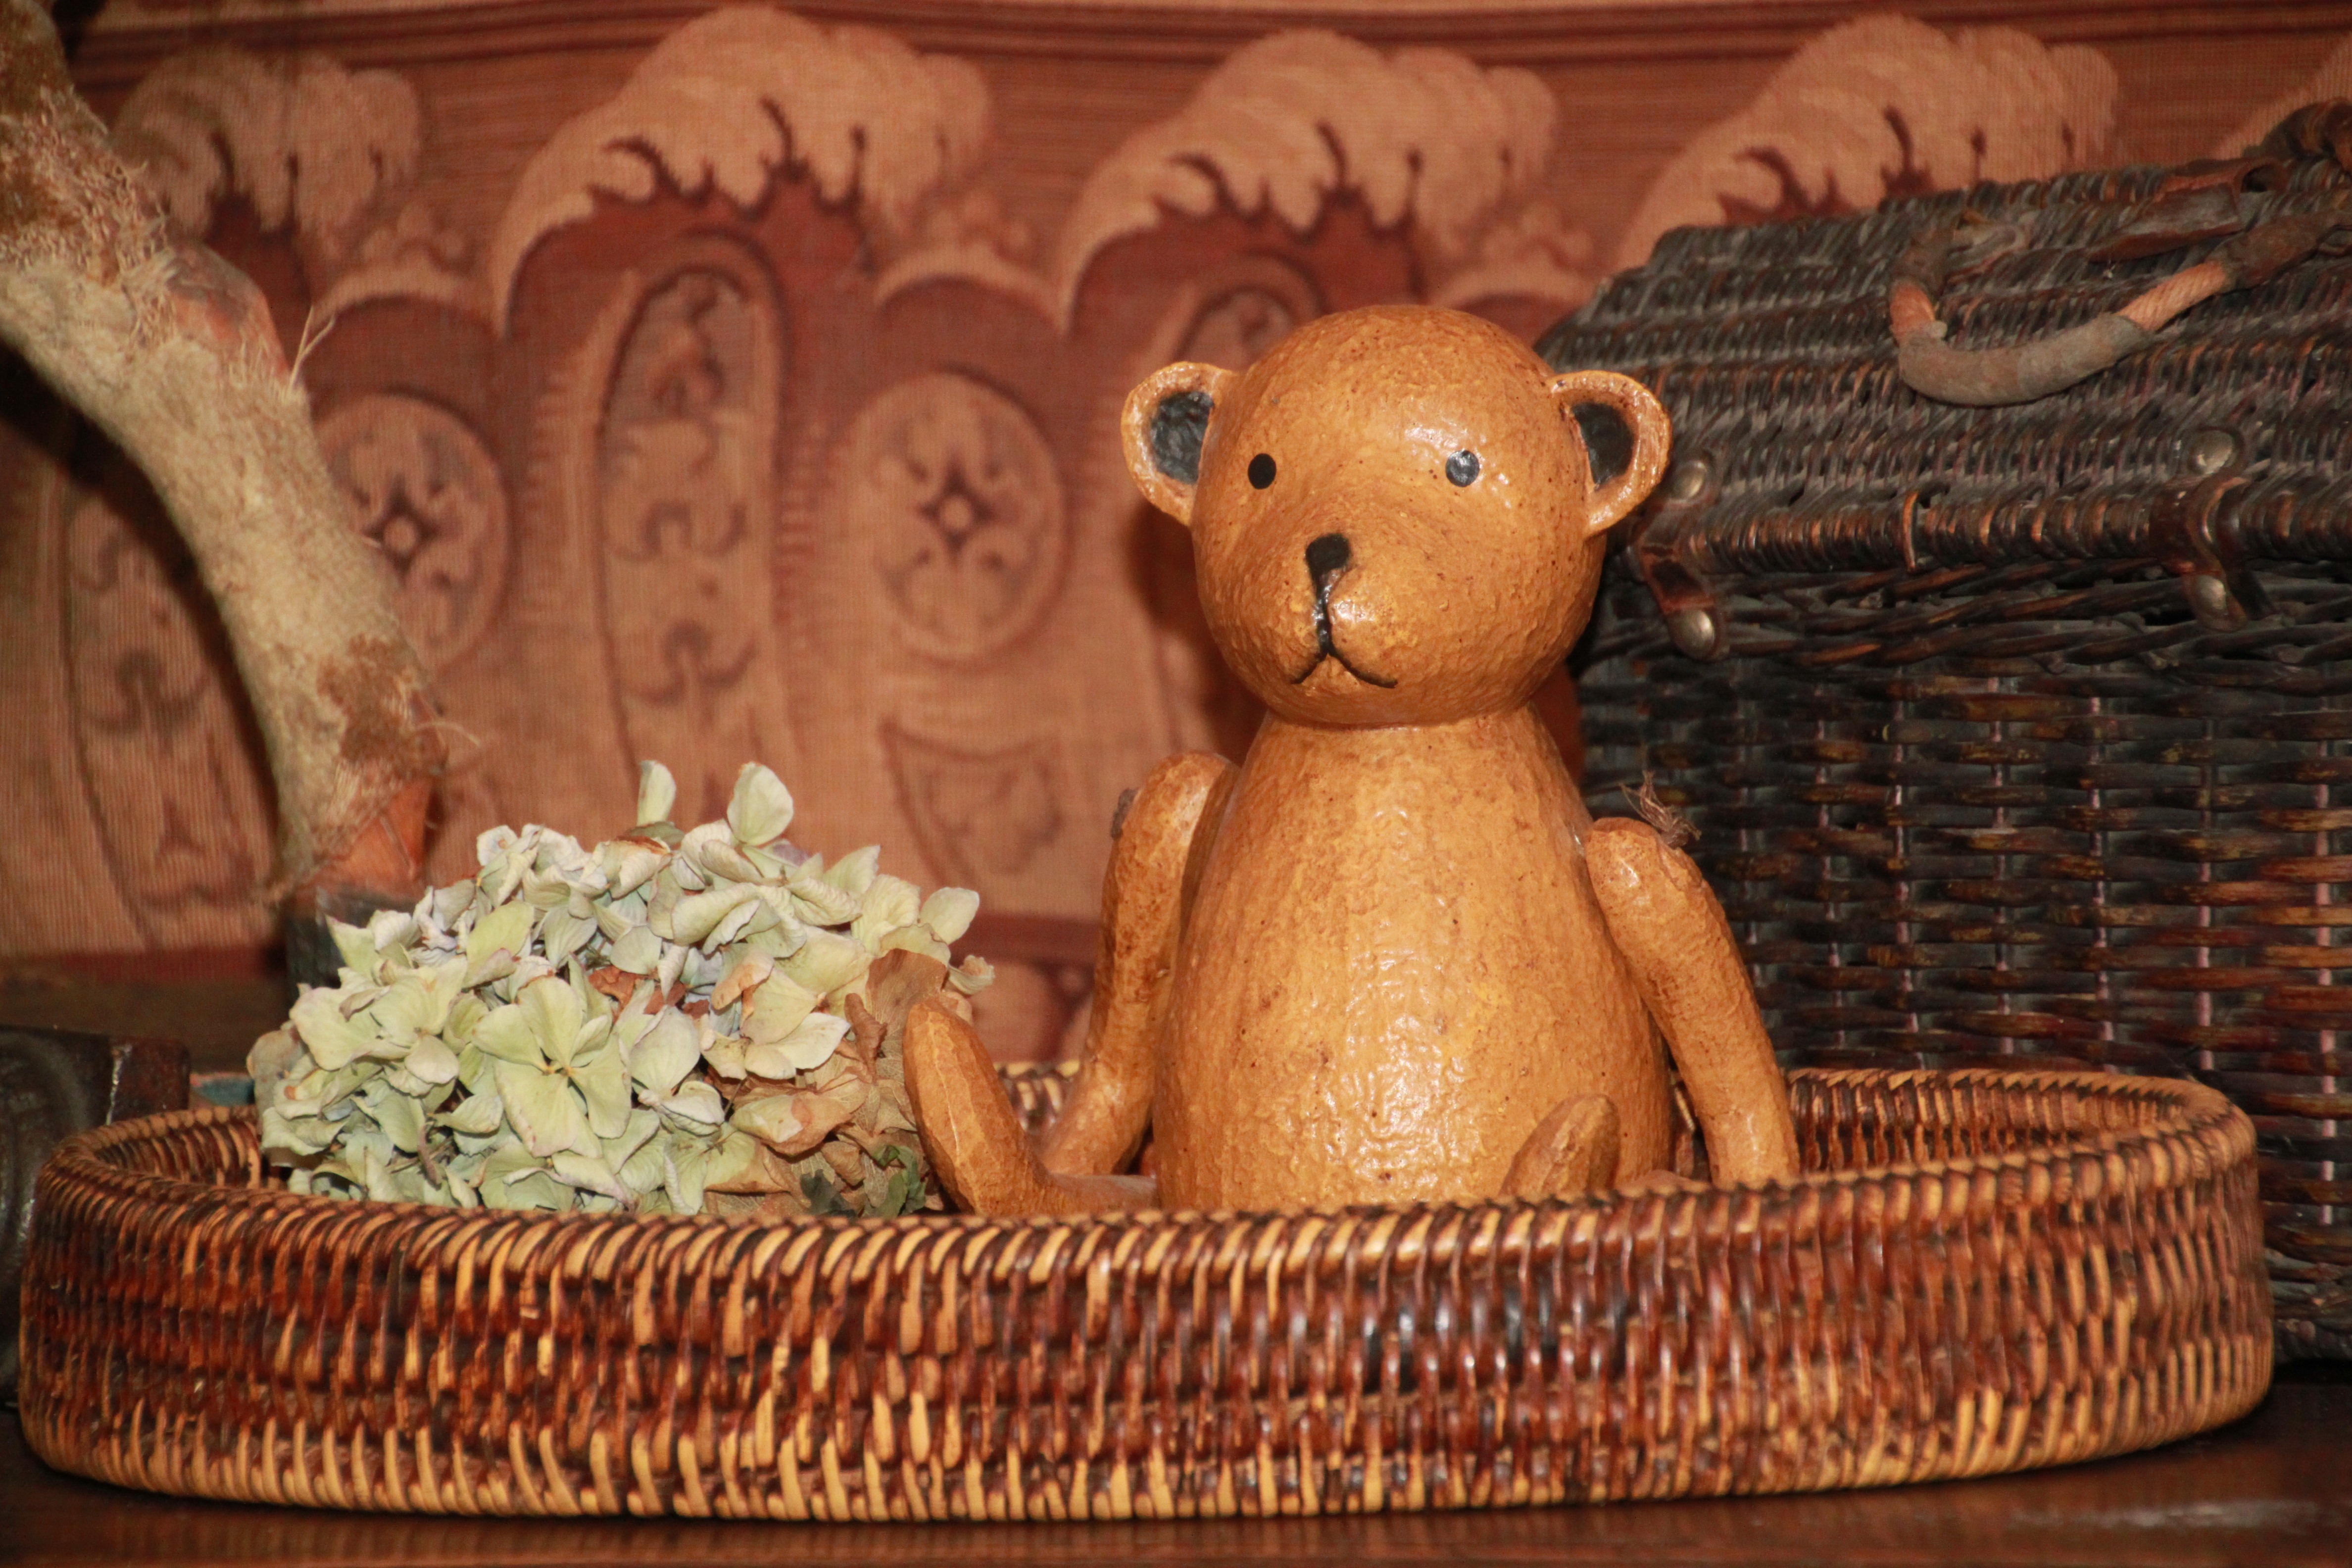
wood, antique, flower, old, bear, decoration, furniture, basket, toy, flora, still life, hydrangea, deco, sit, leaves, art, withered, wallpaper, still, carving, historically, setup, hydrangea flower, materials, dekobaer, wooden bear